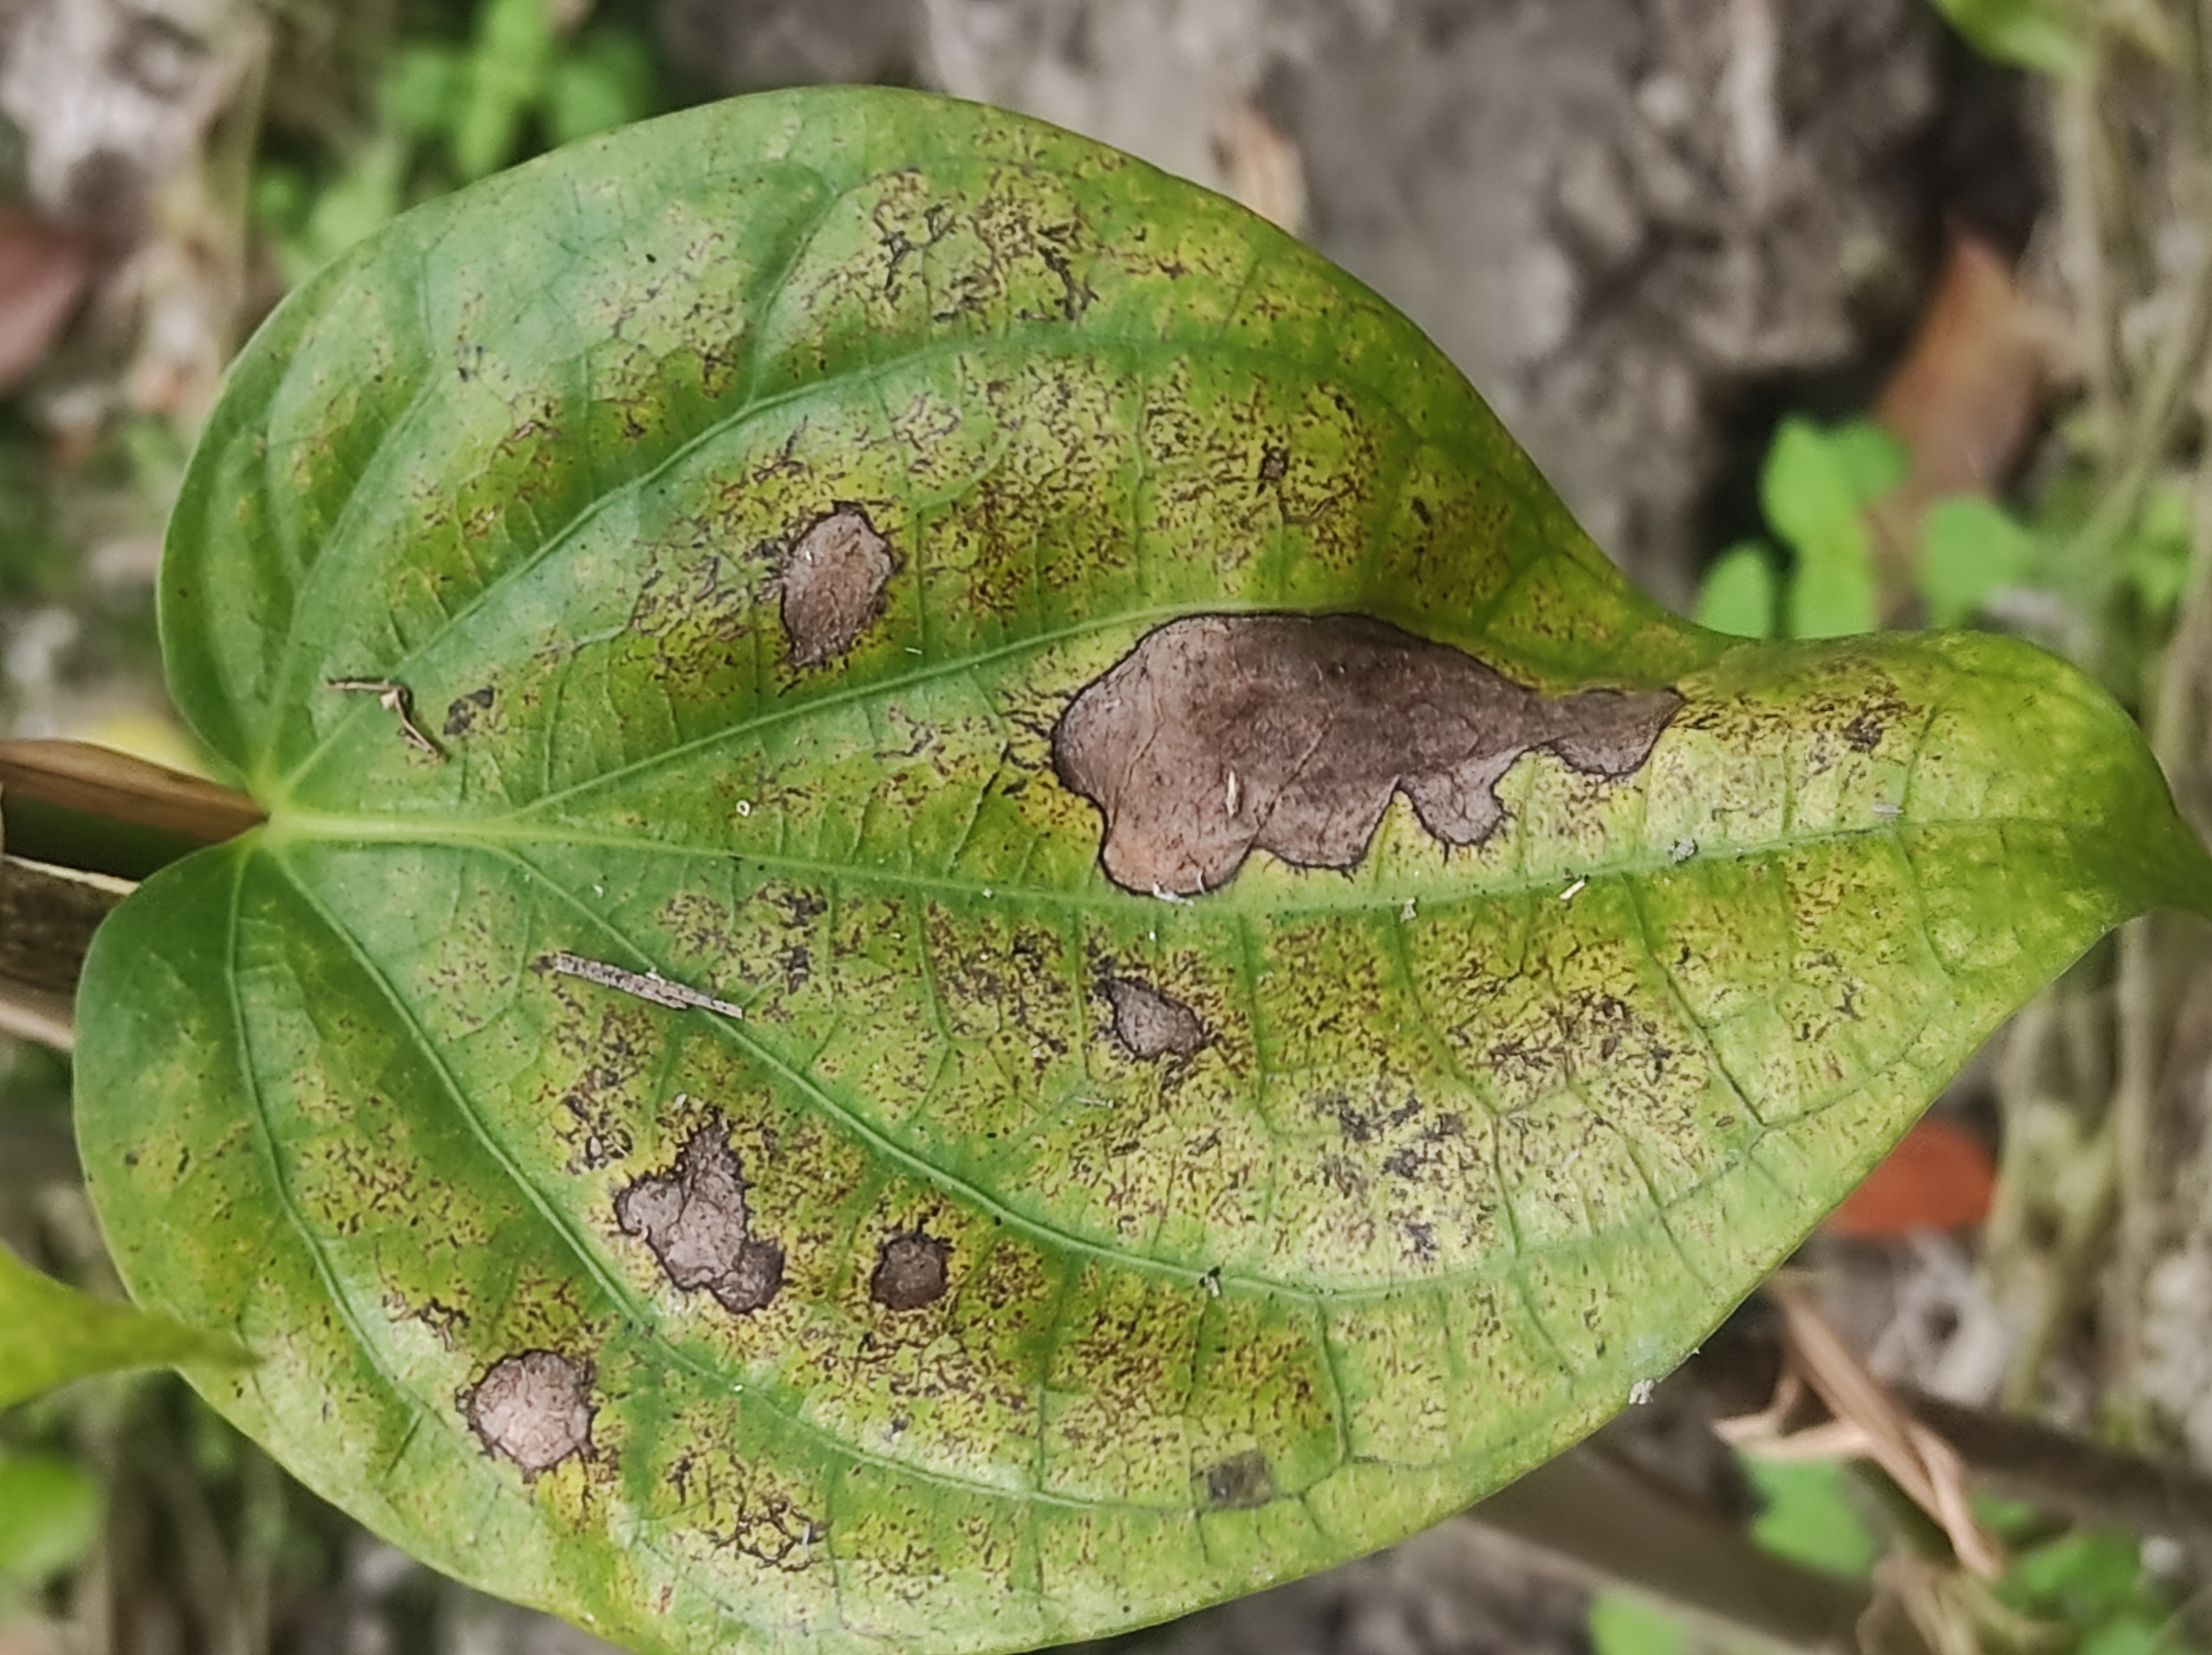
Label: Fungal_Brown_Spot_Disease